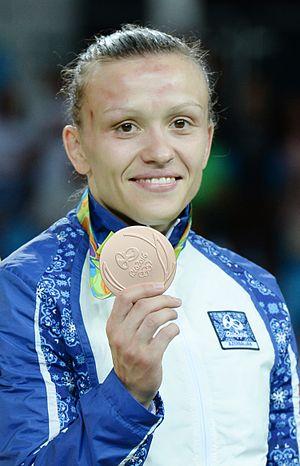
Nataliya Synyshyn devenue Nataliya Sinişin est une lutteuse ukrainienne puis azerbaïdjanaise née le 3 juillet 1985 à Sosnivka.